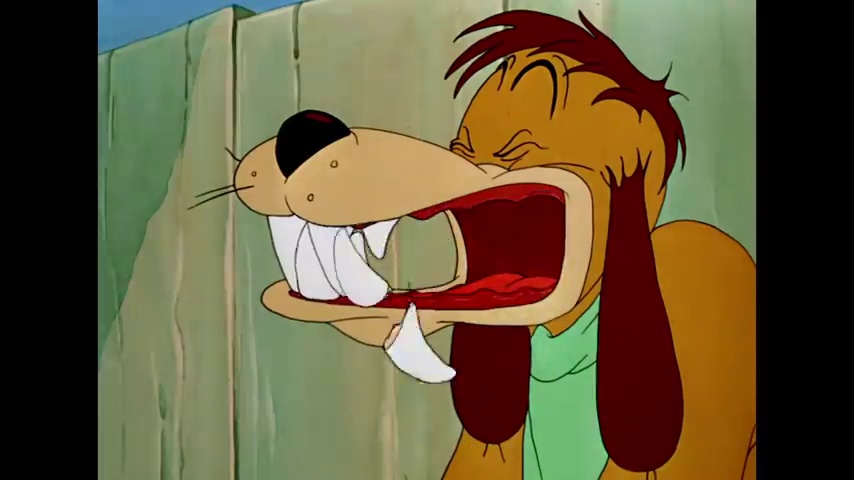
Portrait style: Cartoon Portrait